Eeva Jalavisto

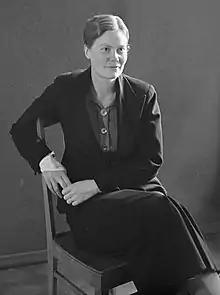
Jalavisto in 1937

Eeva Jalavisto (until 1934 Elmgren; 21 March 1909 – 12 June 1966) was a Finnish Professor of physiology and an influential researcher and policy maker in the areas of health and social care of the elderly as well as wider gerontology.